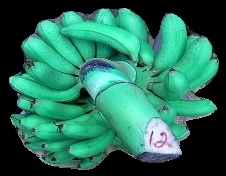
Variety: rasbale
Grade: grade1